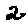
Label: 2